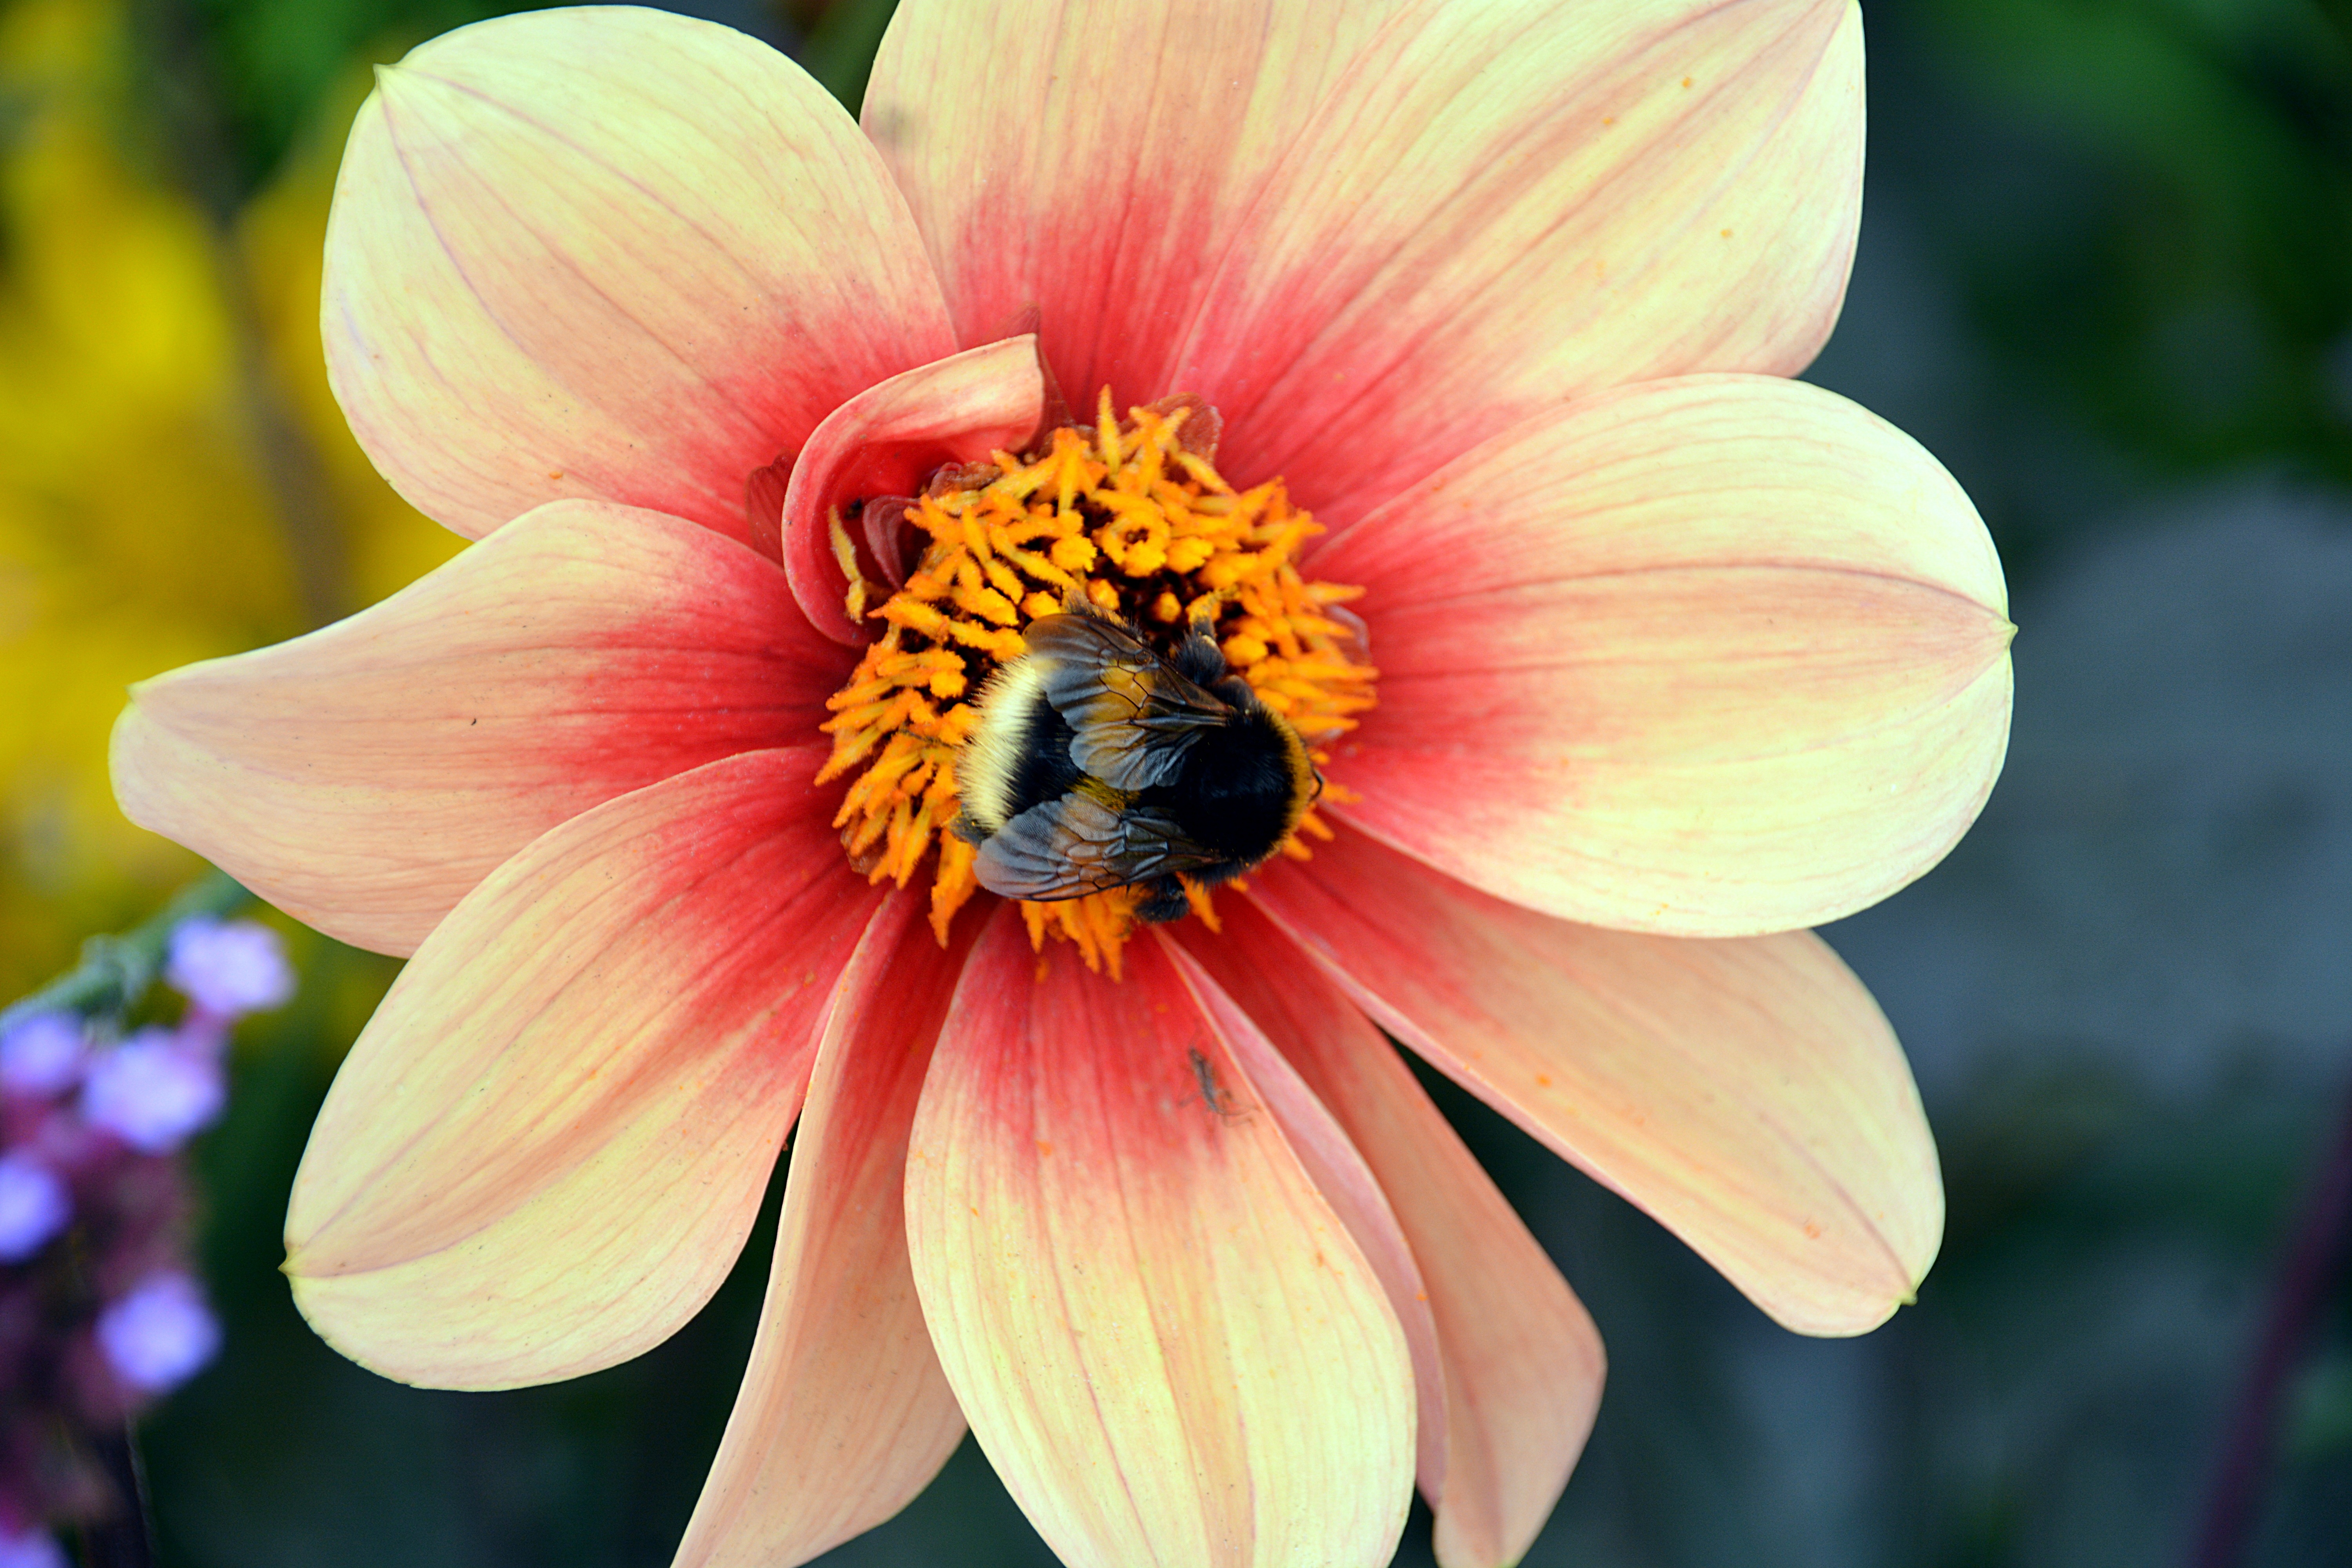
nature, blossom, plant, photography, flower, petal, pollen, insect, botany, yellow, garden, flora, fauna, wildflower, close up, petals, bee, foraging, flowering, nectar, forage, macro photography, flowering plant, daisy family, bourdon, plant stem, land plant, membrane winged insect